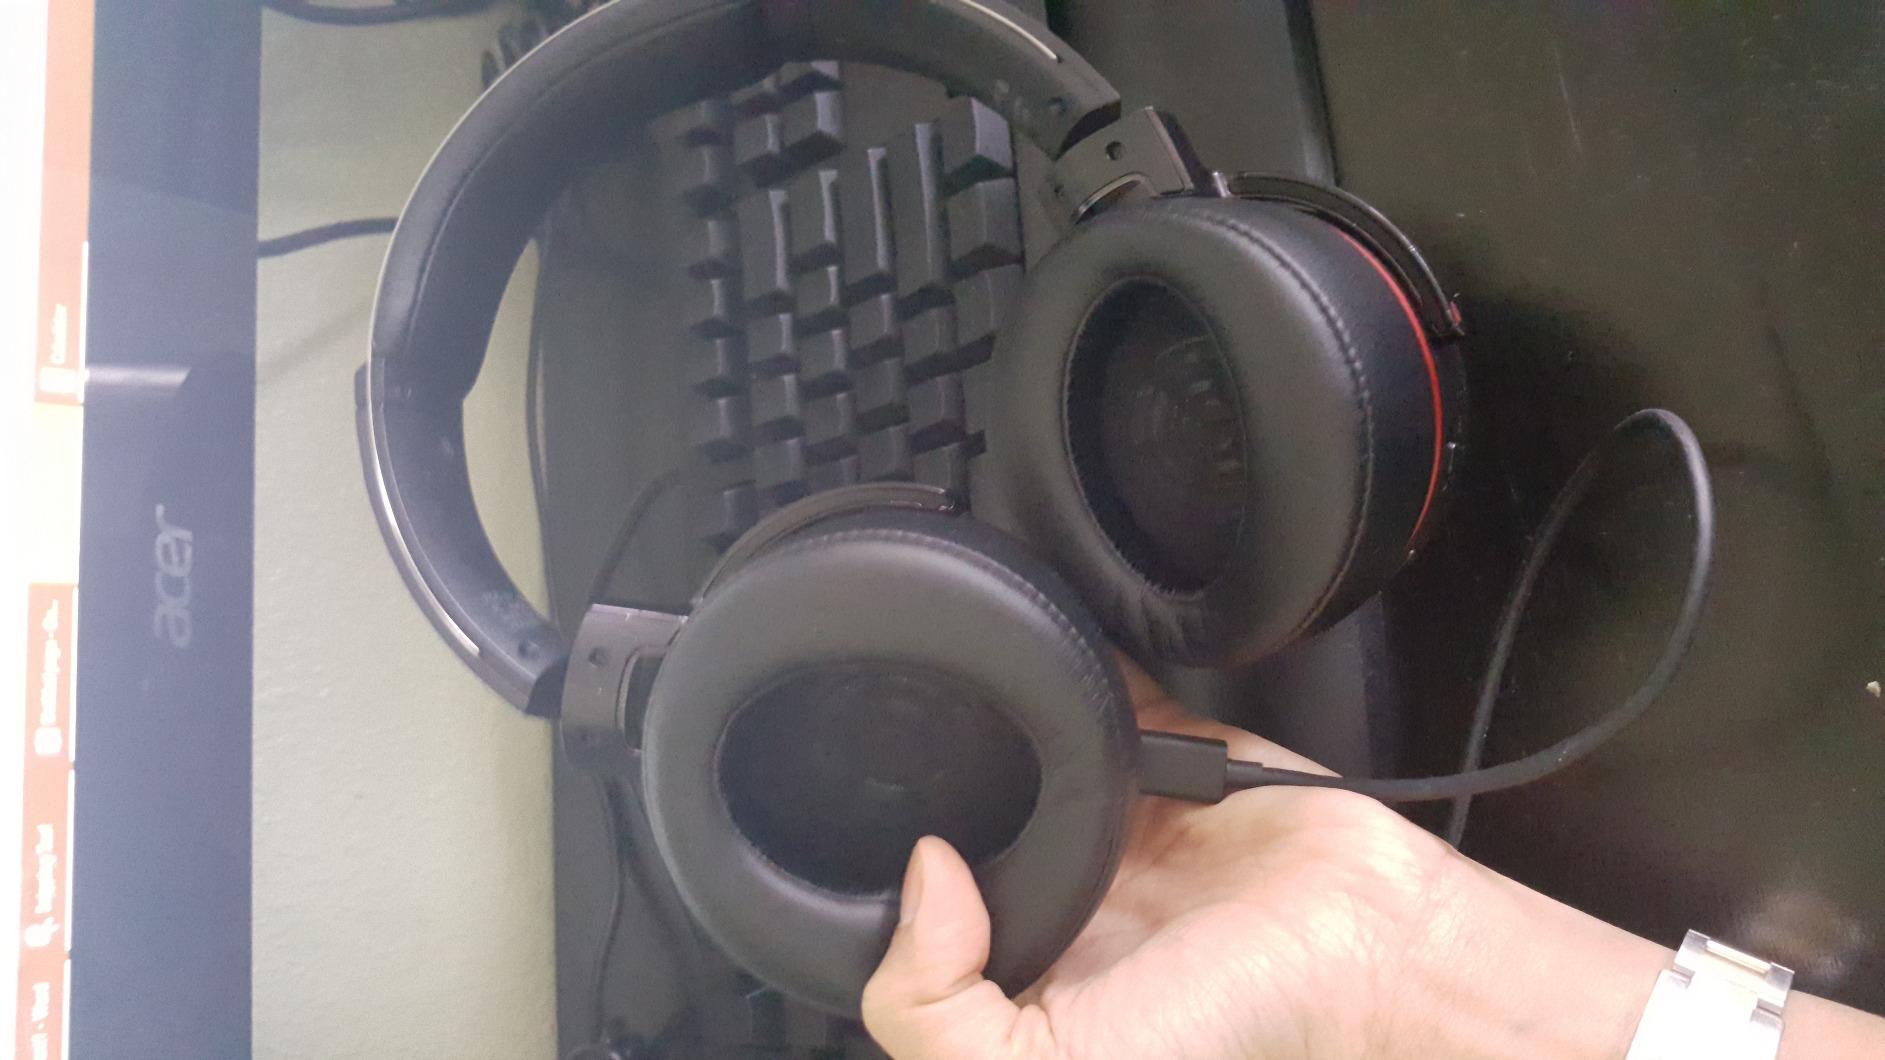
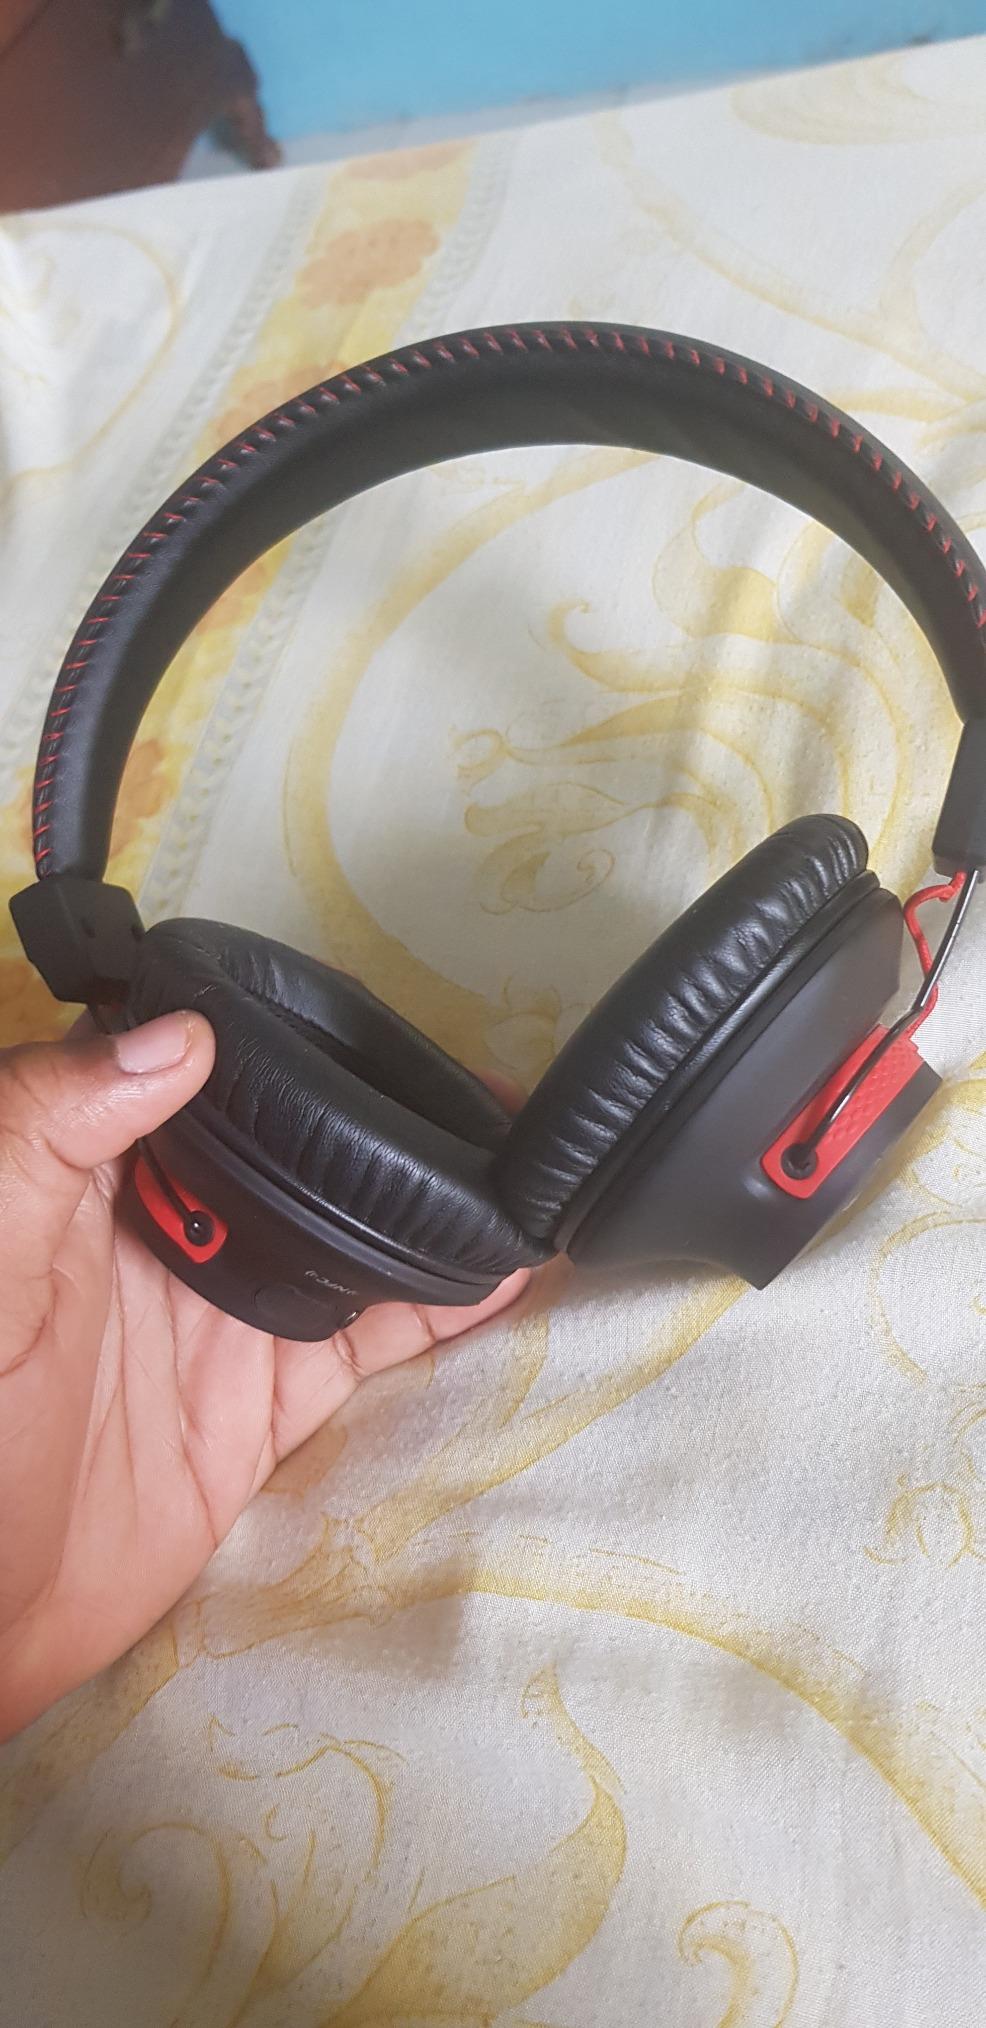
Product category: headphones
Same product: no